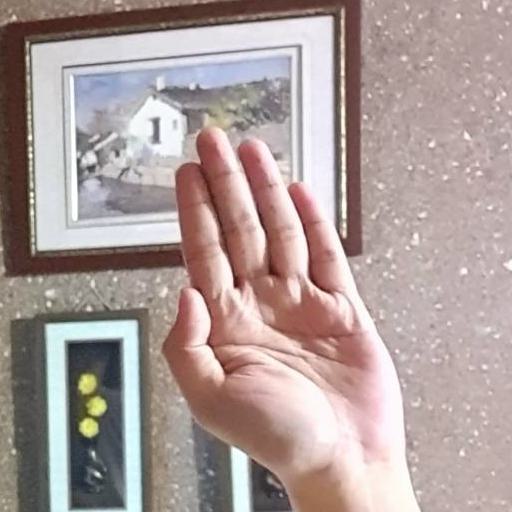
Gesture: stop